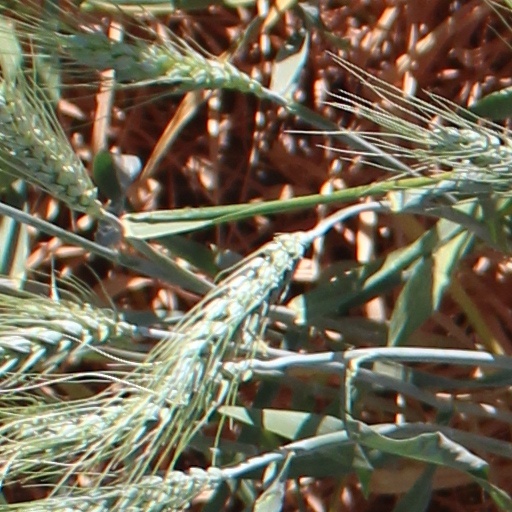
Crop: wheat